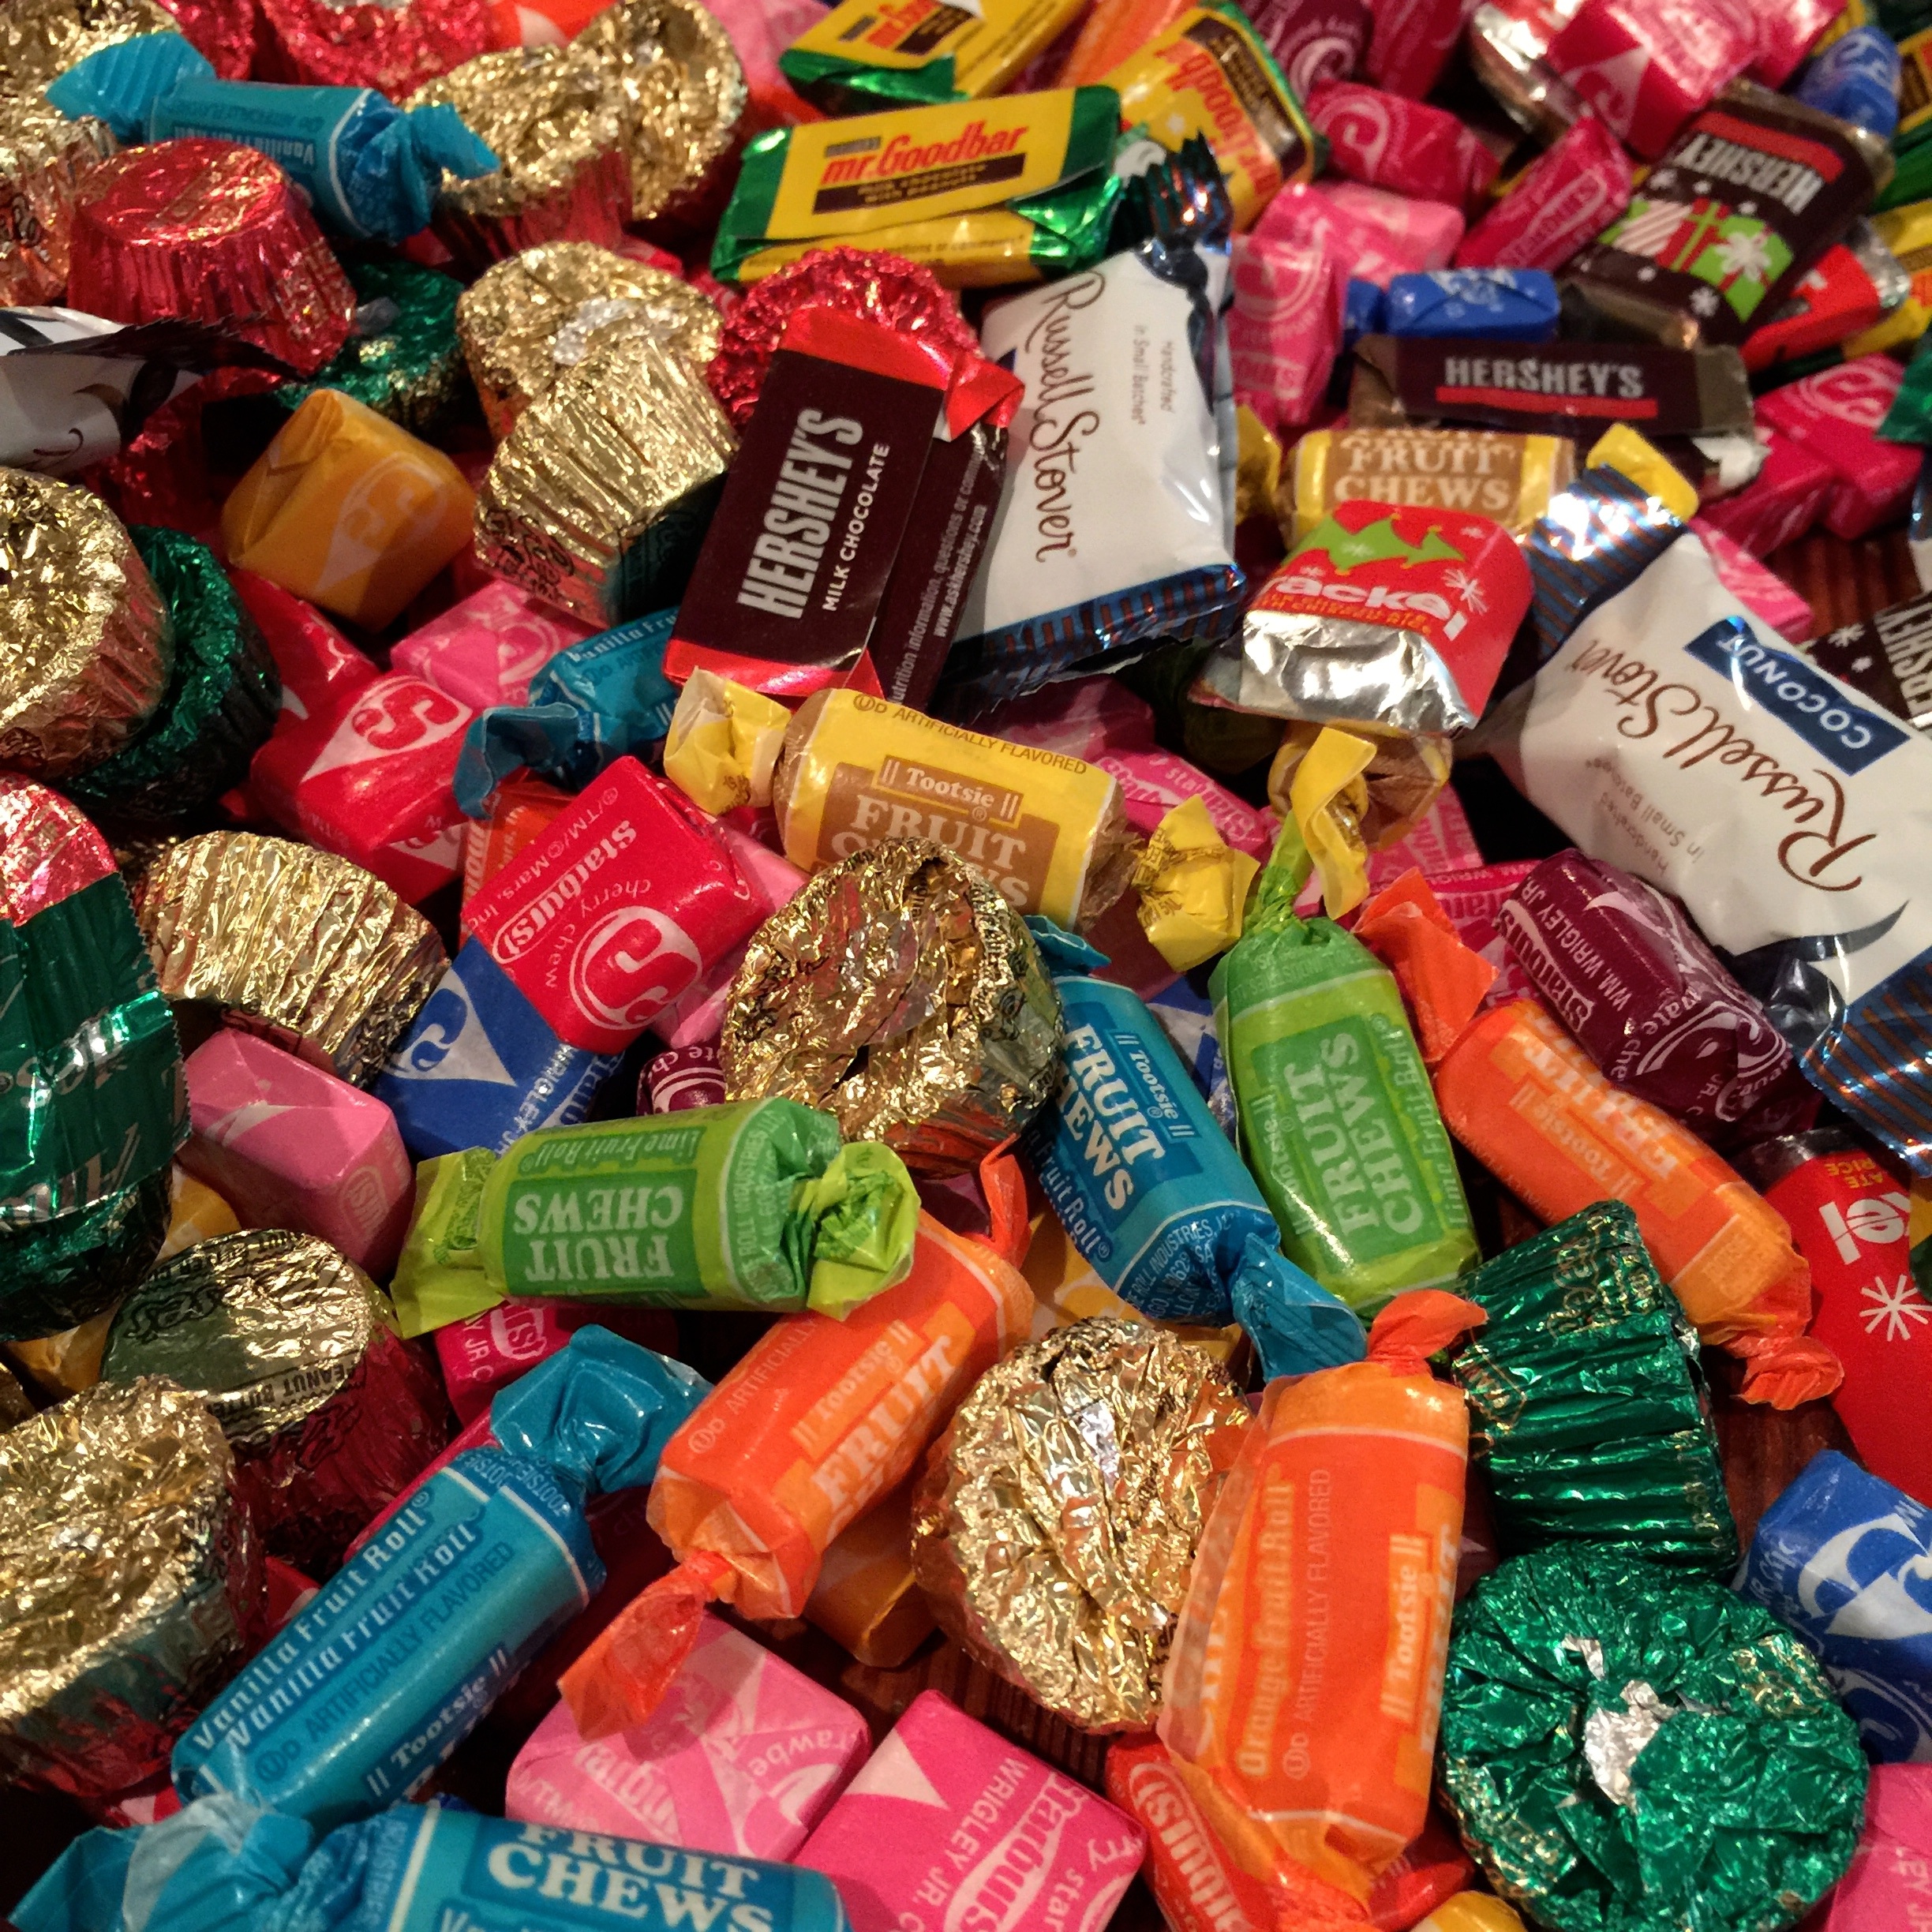
celebration, food, holiday, bazaar, market, colorful, dessert, public space, sweets, party, candy, gift basket